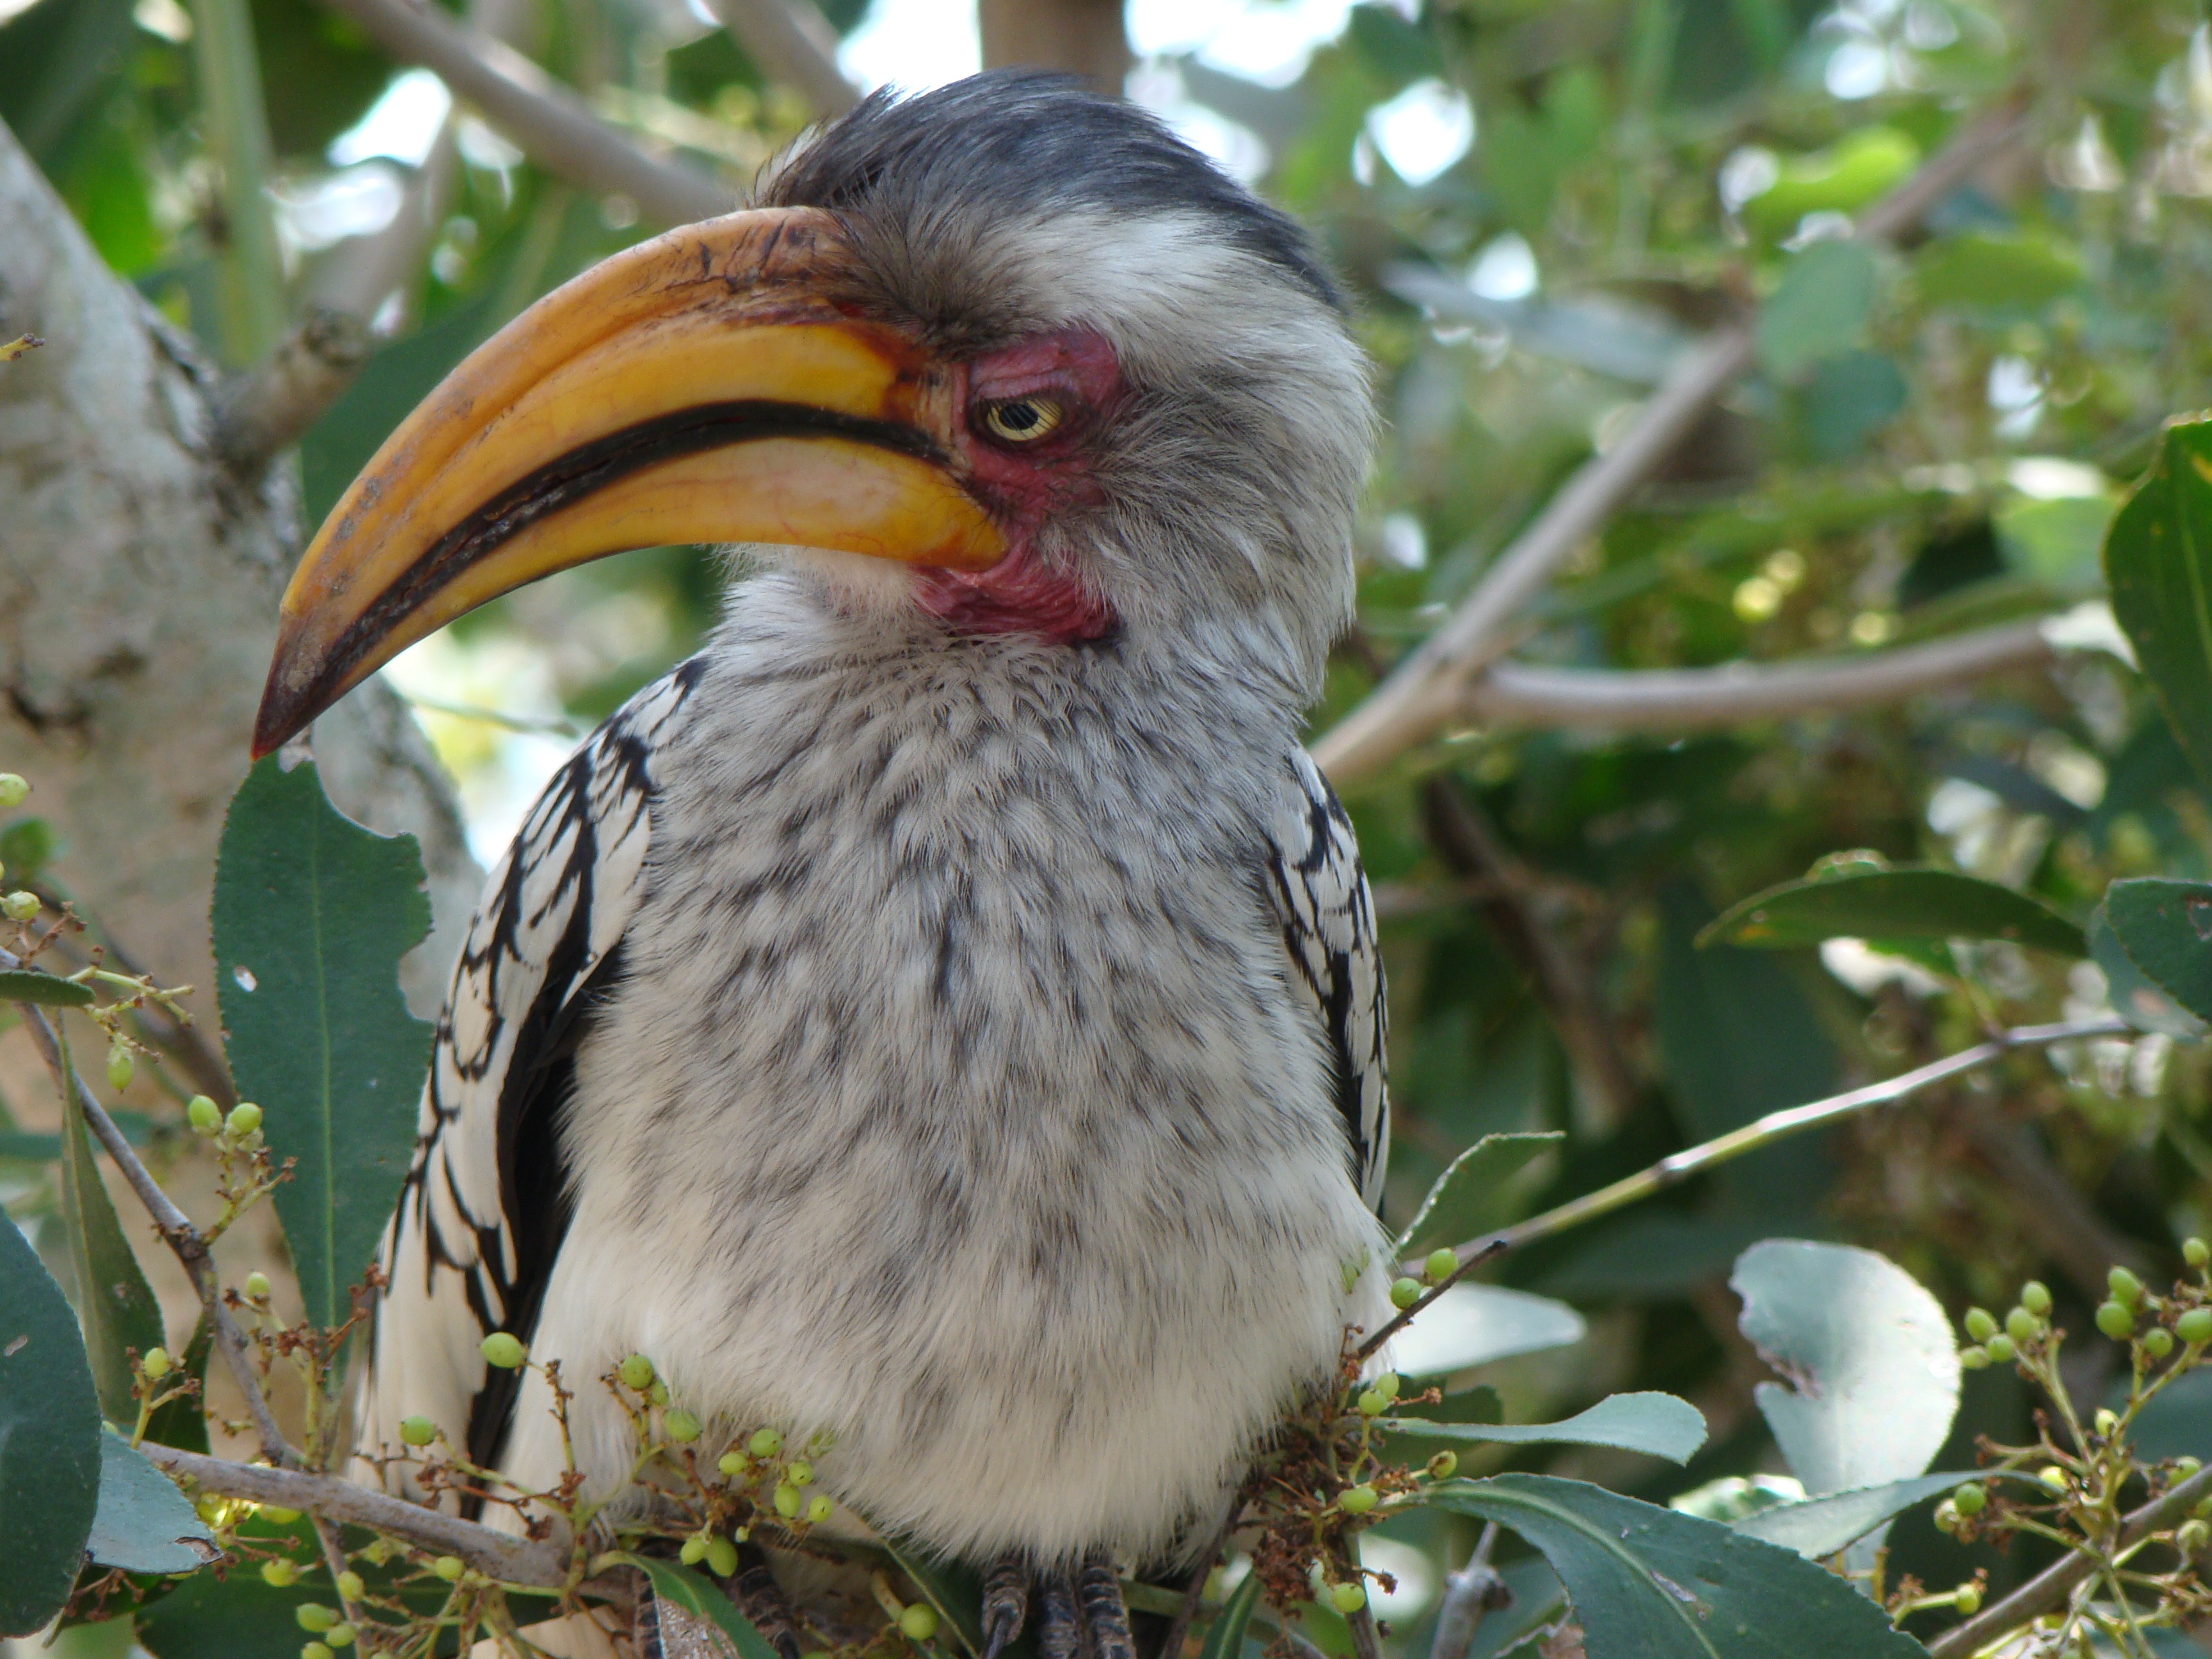
tree, nature, branch, bird, flower, animal, wildlife, wild, beak, africa, park, yellow, closeup, feather, fauna, plumage, vertebrate, creature, bill, hornbill, species, perching bird